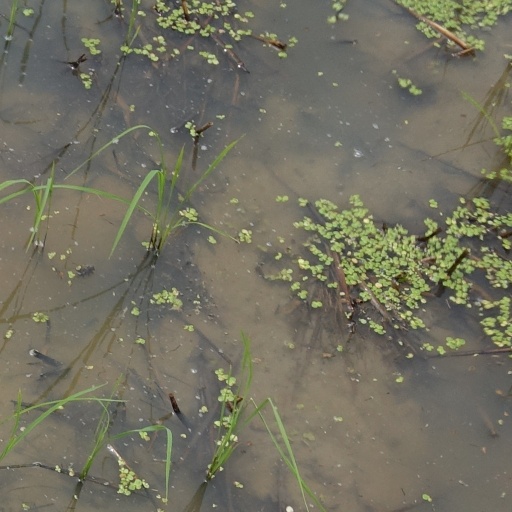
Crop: rice